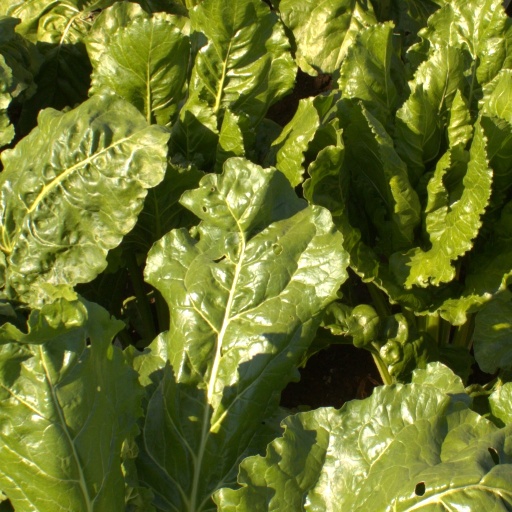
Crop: sugar beet